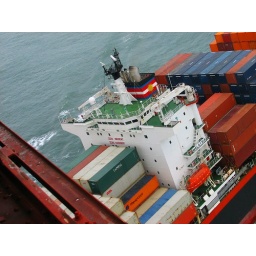
container ship passing under the golden gate bridge - san francisco, california